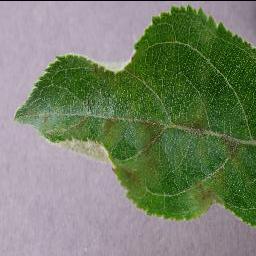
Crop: apple
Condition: scab